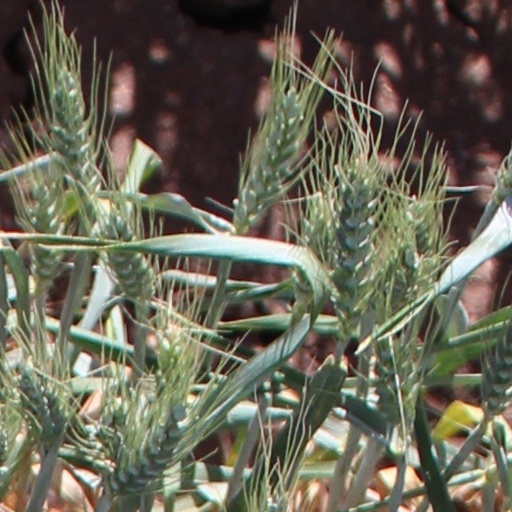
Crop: wheat